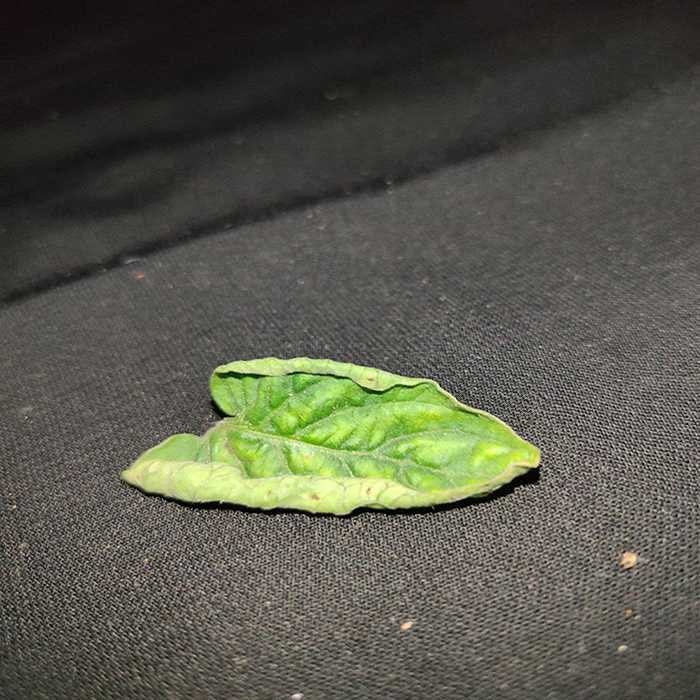
Plant: Tomato
Label: Tomato leaf curl virus